Mandi Shivaratri Fair

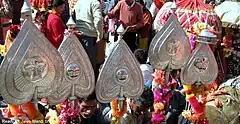
Insignia of deities

Mandi Maha Shivaratri Fair is an annual renowned international fair that is held for 7 days starting with the Hindu festival of Shivaratri, in the Mandi town of the Indian state of Himachal Pradesh.